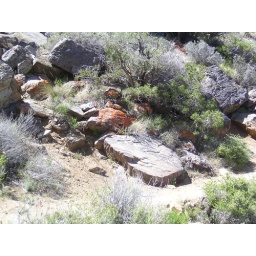
I thought the red stuff on the rock was quite exquisite. Not sure it came out quite so well in the picture.